Isaak Illich Rubin

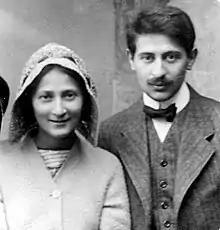
Isaak and Polonia Rubin, 1910

Isaak Illich Rubin (Russian: Исаак Ильич Рубин; 12 June 1886 – 27 November 1937) was a Soviet lawyer, economist and scholar of Marx's work. His most important published work was "Essays on Marx's Theory of Value" (first edition, 1923).